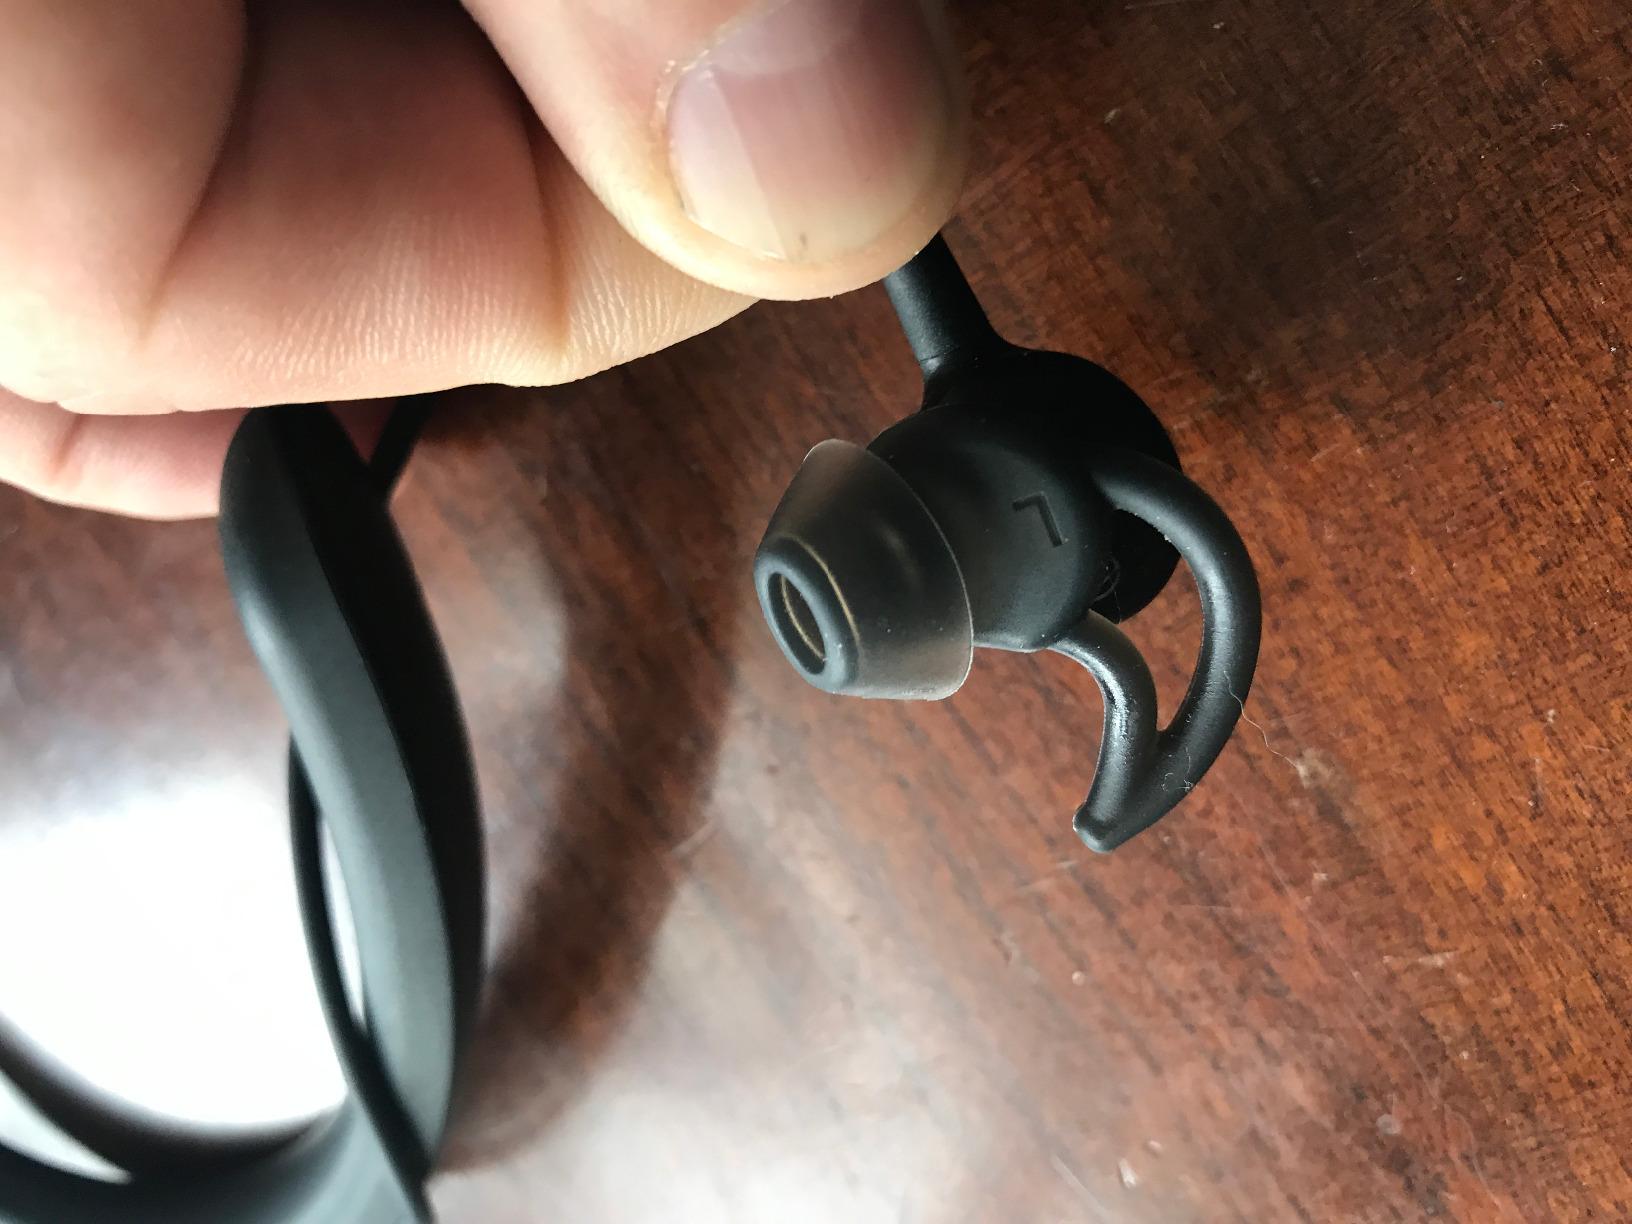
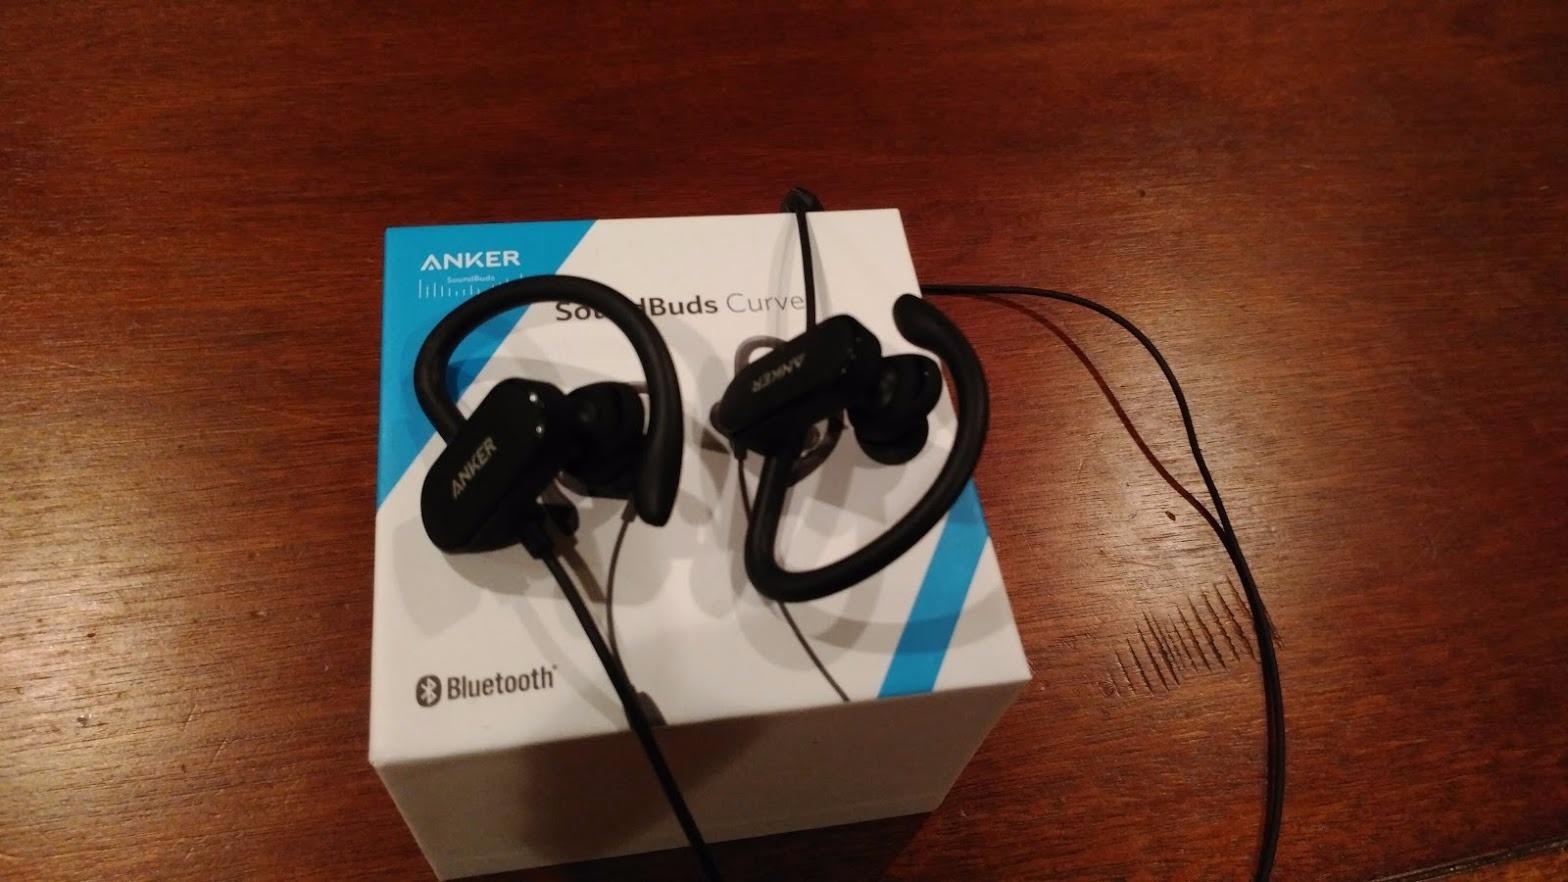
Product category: headphones
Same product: no